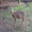
Label: deer